Soyuz MS-19

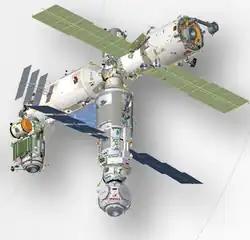
ISS Russian Orbital Segment after docking of UM "Prichal" module.

The ISS flight manifest drafted by Roscosmos in the fall of 2020 set the launch of the "Prichal" module for on 24 November 2021, with docking at "Nauka"s nadir port two days later. The "Prichal" module will become the second addition to the Russian Orbital Segment (ROS) in 2021. One port on "Prichal" is equipped with an active hybrid docking port, which enables docking with the "Nauka" module. The remaining five ports are passive hybrids, enabling docking of Soyuz and Progress vehicles, as well as heavier modules and future spacecraft with modified docking systems. This will enable the Russian Orbital Segment to operate on its own after 2024.